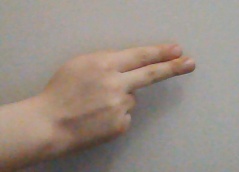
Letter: ain